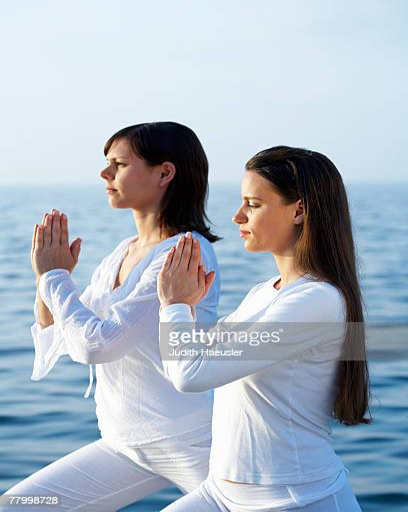
young women doing yoga by the sea .